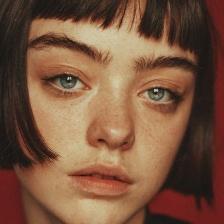
Label: faces